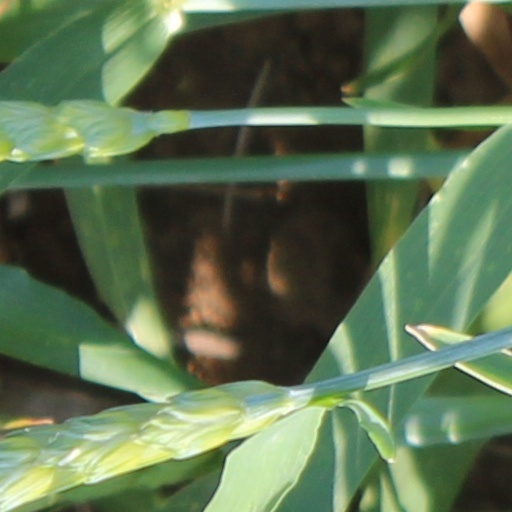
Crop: wheat